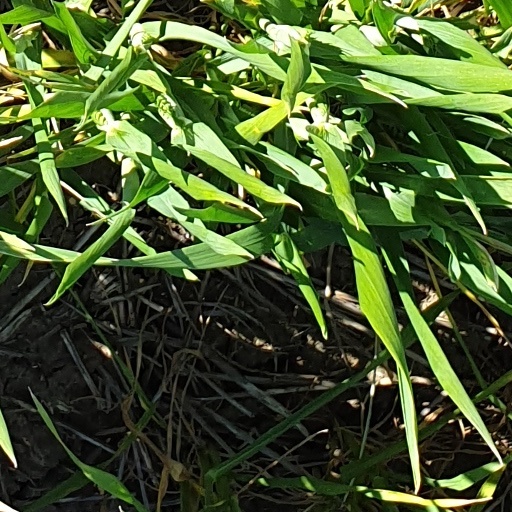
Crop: wheat